15th Alabama Infantry Regiment

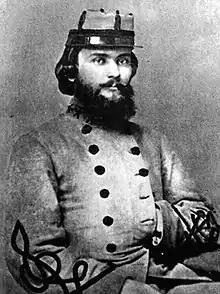
LTC William C. Oates, commander of the 15th Alabama Infantry from Spring of 1863 to July 1864

Along with its change in Divisional assignment, the 15th Alabama received a new regimental commander: Lt. Col. William C. Oates, who had originally organized Co. "G" when the regiment first formed in 1861. Oates had lived a drifter's existence in Texas during his early adulthood, participating in numerous street brawls and spending time as a gambler. However, by 1861 he had returned to Alabama, finished his schooling, studied law, and set up a successful practice in Henry County that also included ownership of a weekly newspaper in his hometown. Opposed to Abraham Lincoln's election, Oates cautioned against precipitate secession; however, once Alabama decided to leave the Union, he threw himself wholeheartedly into the Southern cause, raising a company of volunteers that became Co. "G" of the 15th Alabama. After Cantey's promotion and transfer to a new position, Oates assumed command of the regiment as a whole. In later years, Oates would serve as Governor of Alabama, and would also command three U.S. Brigades (none of which saw combat) during the Spanish–American War.